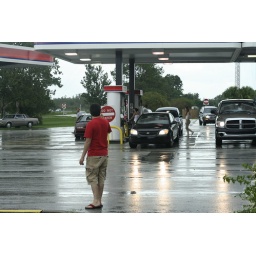
The guy in the red shirt is me.